Dysfunctional Systems

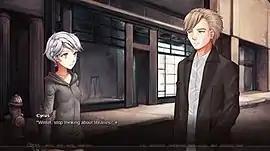
Gameplay from "Episode 1". Here, Cyrus (right) is speaking to Winter.

"Dysfunctional Systems" is a visual novel series, where the player reads text to progress the story. At certain points, the novel will present the player with a choice of different dialogue or actions for the series protagonist, Winter Harrison, which will affect events and their consequences. The novel includes a "codex" feature, where the reader can find background information on the current world, such as its geography and politics, as well as topics related to the problems the world is experiencing. The novel also implements a "profile" feature. The choices made during a play-through of an episode can be saved in a profile, such that their consequences can be carried over to the next episode.